ThinkPad G series

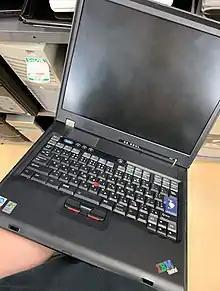
ThinkPad G40

The ThinkPad G series was a line of desktop replacement ThinkPad laptops developed by IBM and Lenovo as partial successors to the ThinkPad A series. Positioned as a budget friendly alternative to the desktop replacement models of the T and R series with suffix 'p', the short-lived series was and still is the only ThinkPad series to use a desktop CPU (except G50). Three generations were released from when it was released in 2003 to when it was succeeded in 2006 by the ThinkPad R series.